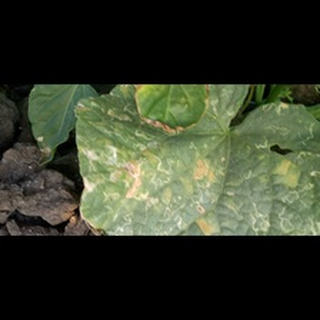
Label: diseased_cucumber